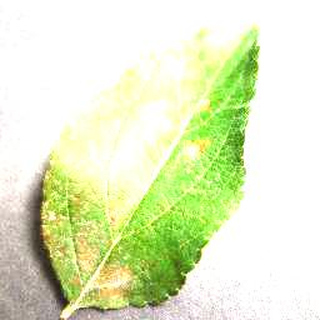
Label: apple_cedar_apple_rust